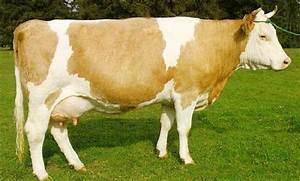
cow